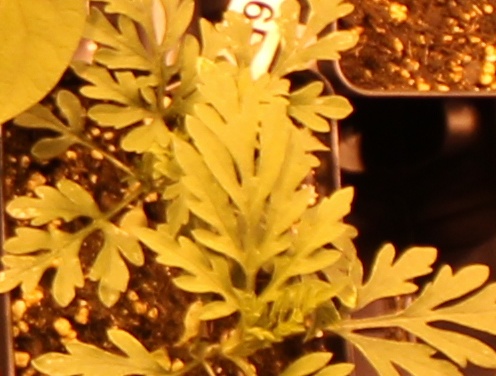
Label: Ragweed